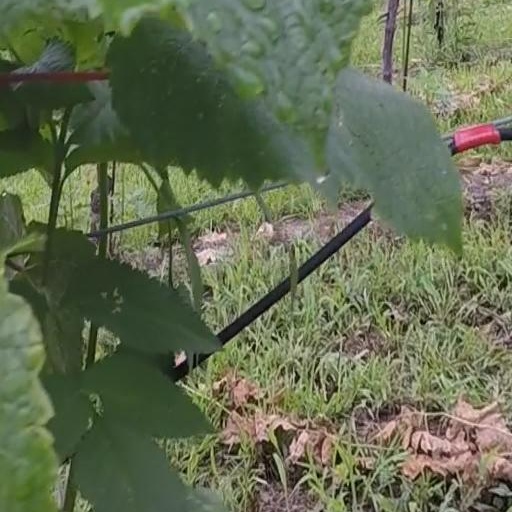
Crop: grape